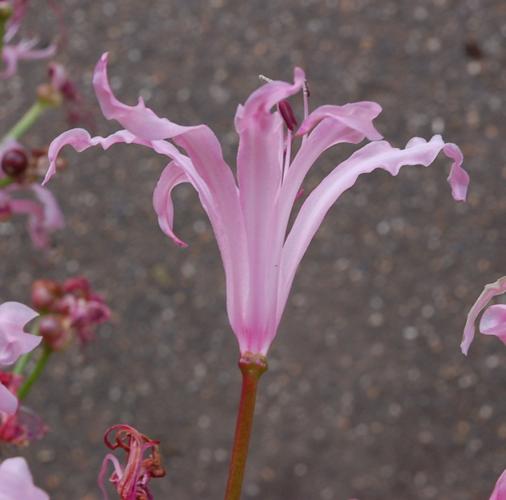
Label: cape flower